Héctor Gros Espiell

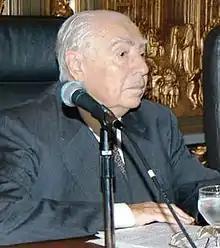
Héctor Gros Espiell.

Héctor Gros Espiell (17 September 1926 in Montevideo – 30 November 2009) was a Uruguayan jurist, politician and diplomat. He served as Minister of Foreign Affairs 1990–1993, during the government of Luis Alberto Lacalle. In 2005 he was Ambassador to France. He also served as judge of the Inter-American Court of Human Rights. In the United Nations, he was a Special Representative of the Secretary-General for Western Sahara.